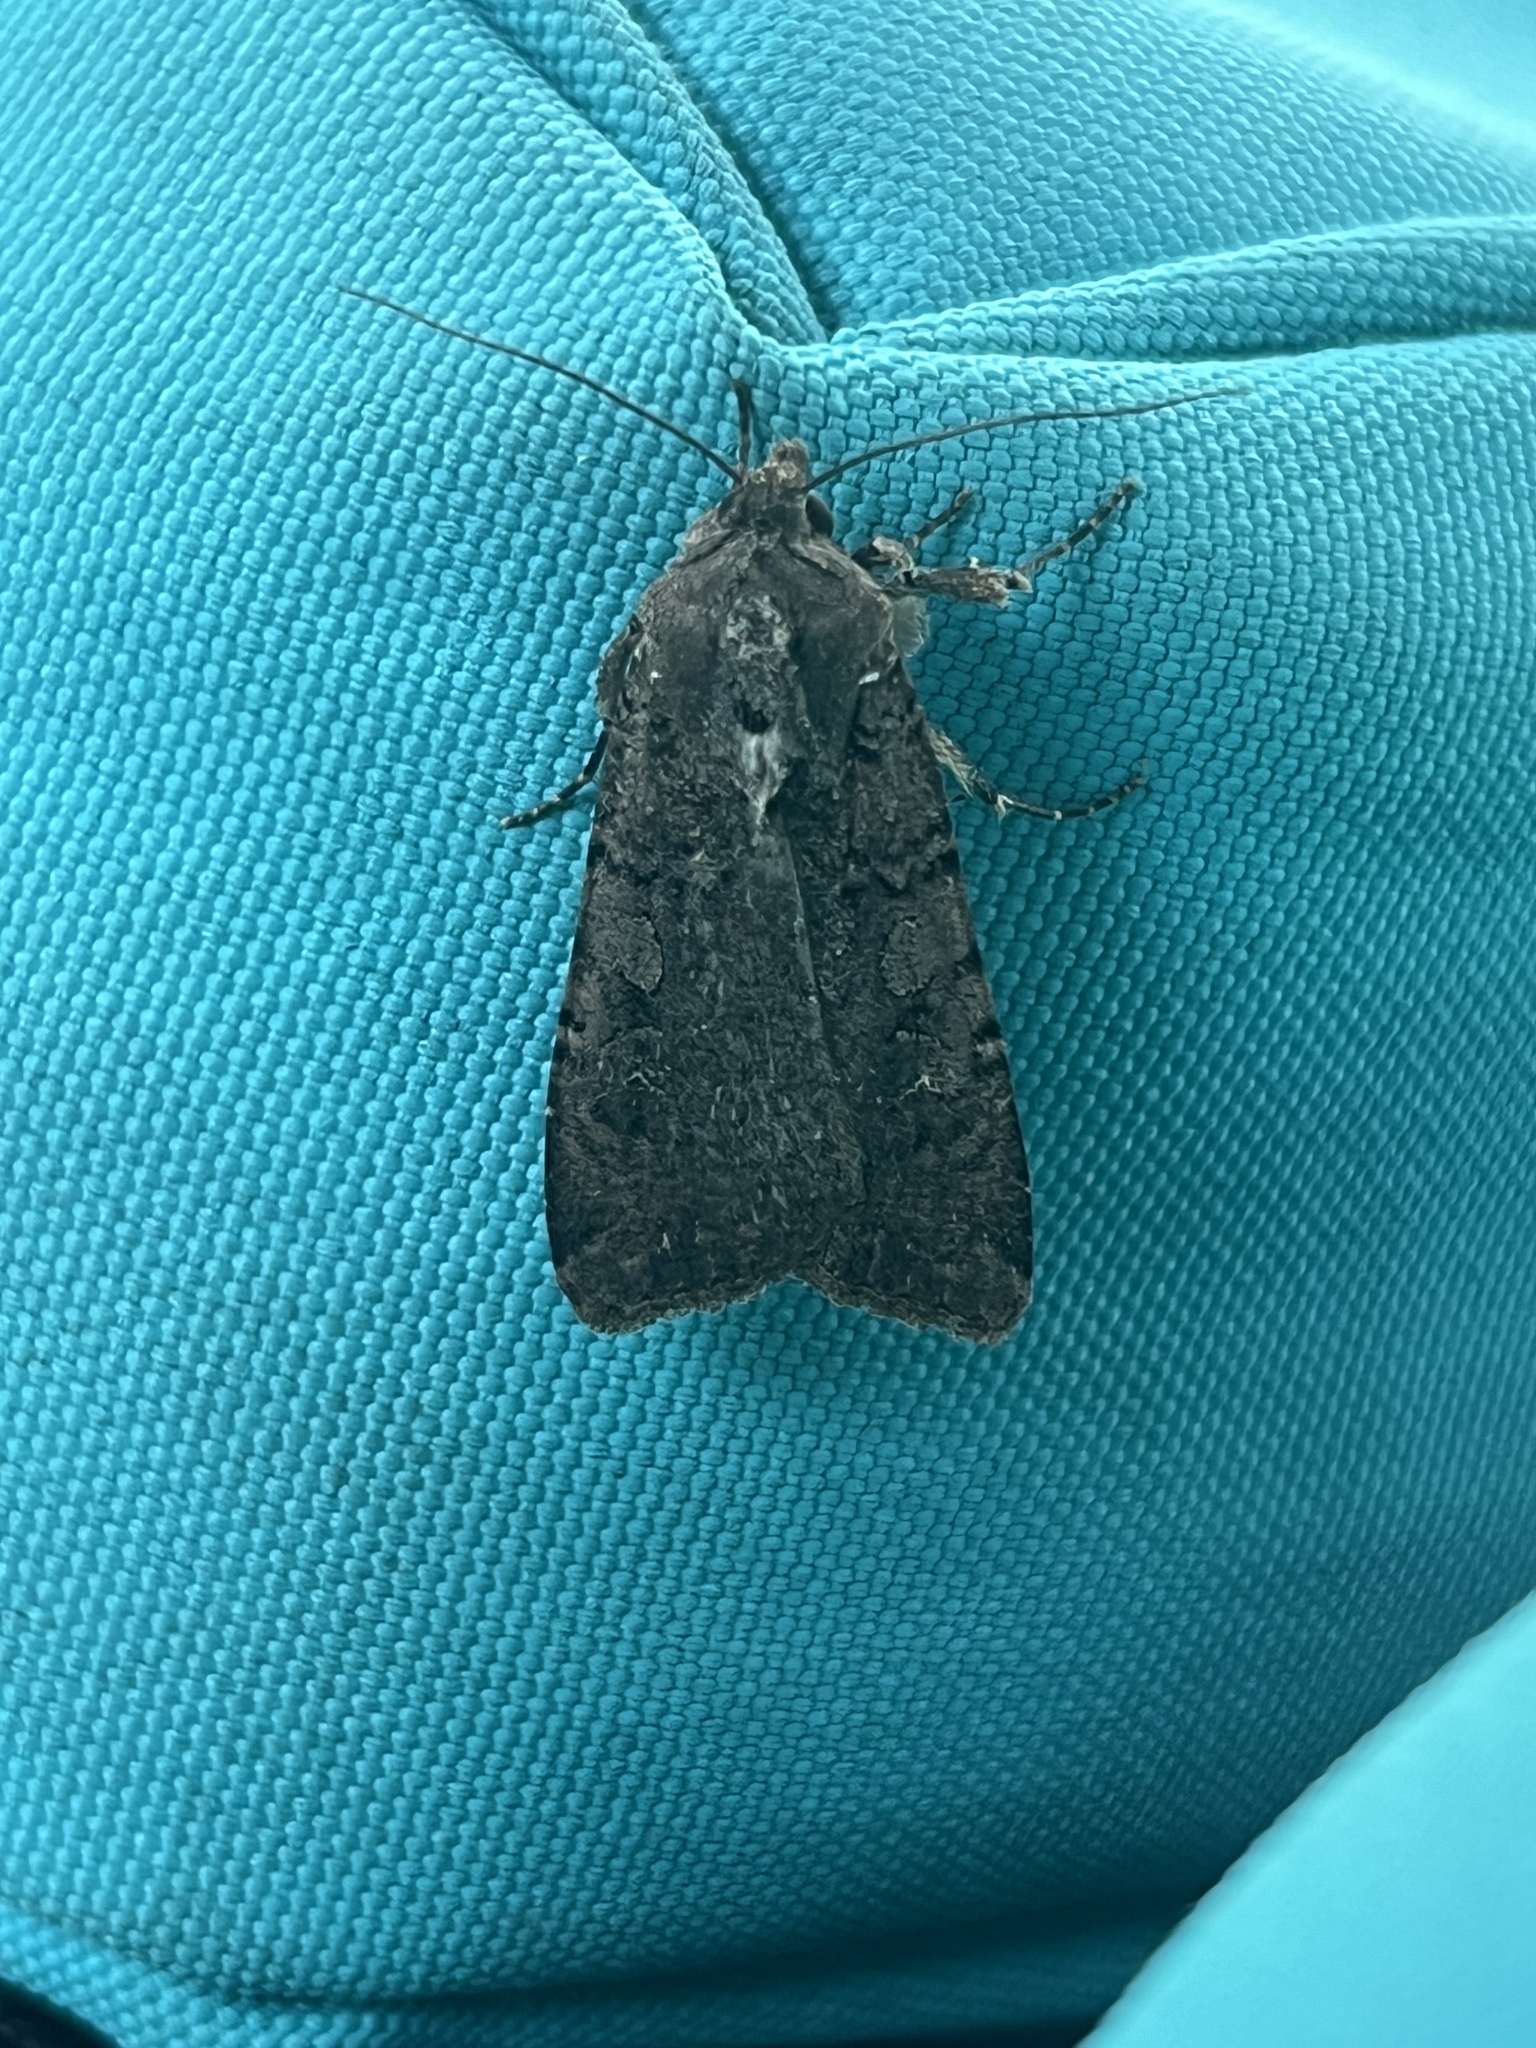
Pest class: cutworms